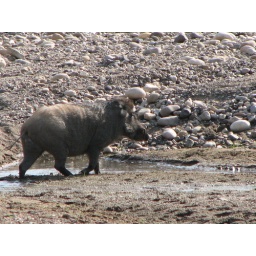
Wild pigs in the river bank.